Marion Cemetery Receiving Vault

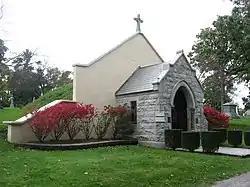
Front and eastern side

The Marion Cemetery Receiving Vault is a funerary structure in Marion Cemetery of Marion, Ohio, United States. Constructed in the 1870s, this receiving vault originally fulfilled the normal purposes of such structures, but it gained prominence as the semipermanent resting place of Marion's most prominent citizen, U.S. President Warren G. Harding.